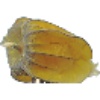
Label: physalis_with_husk